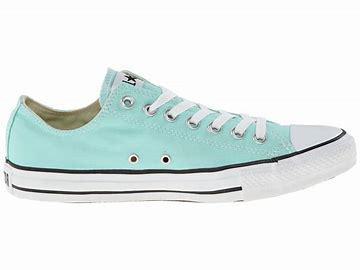
Brand: Converse
Model: Chuck Taylor All Star Ox